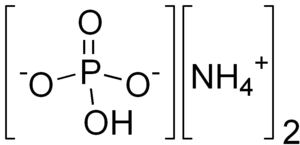
Le rôle des levures en vinification est l'élément clé de la fermentation. Il permet de transformer le moût en vin.